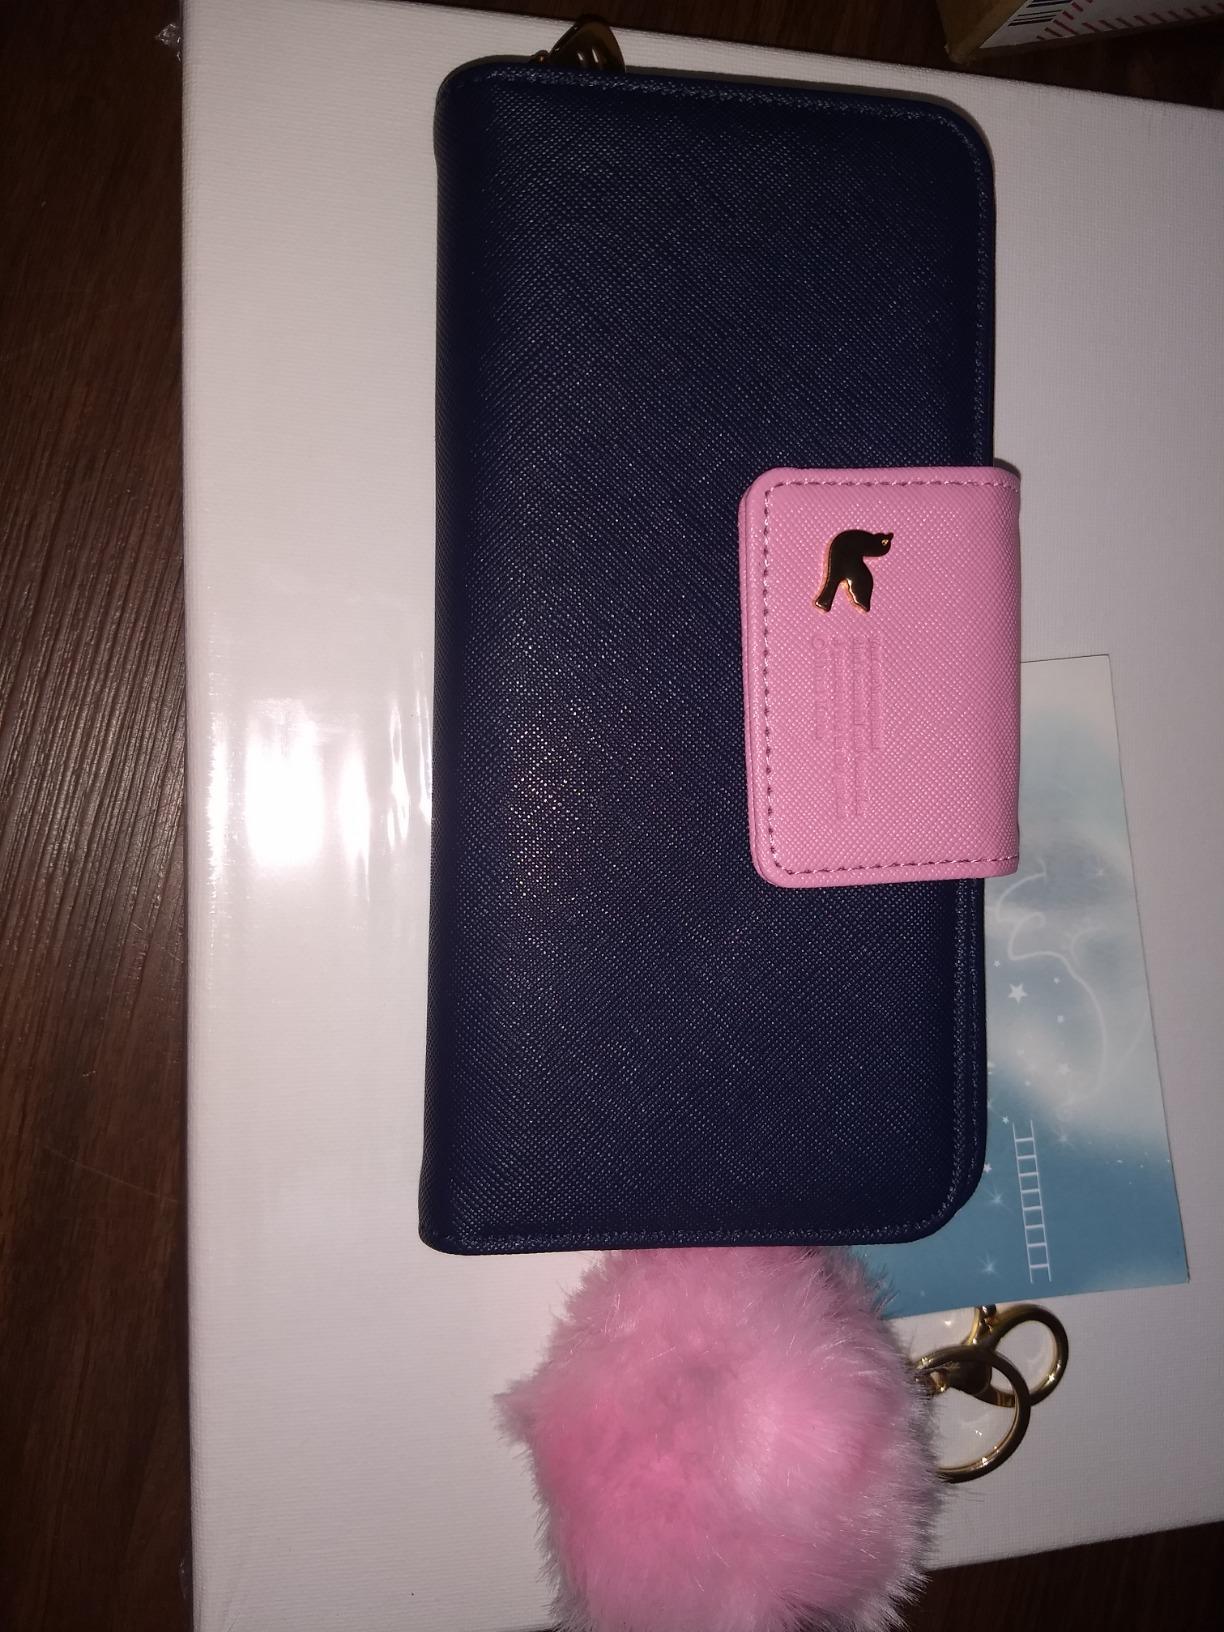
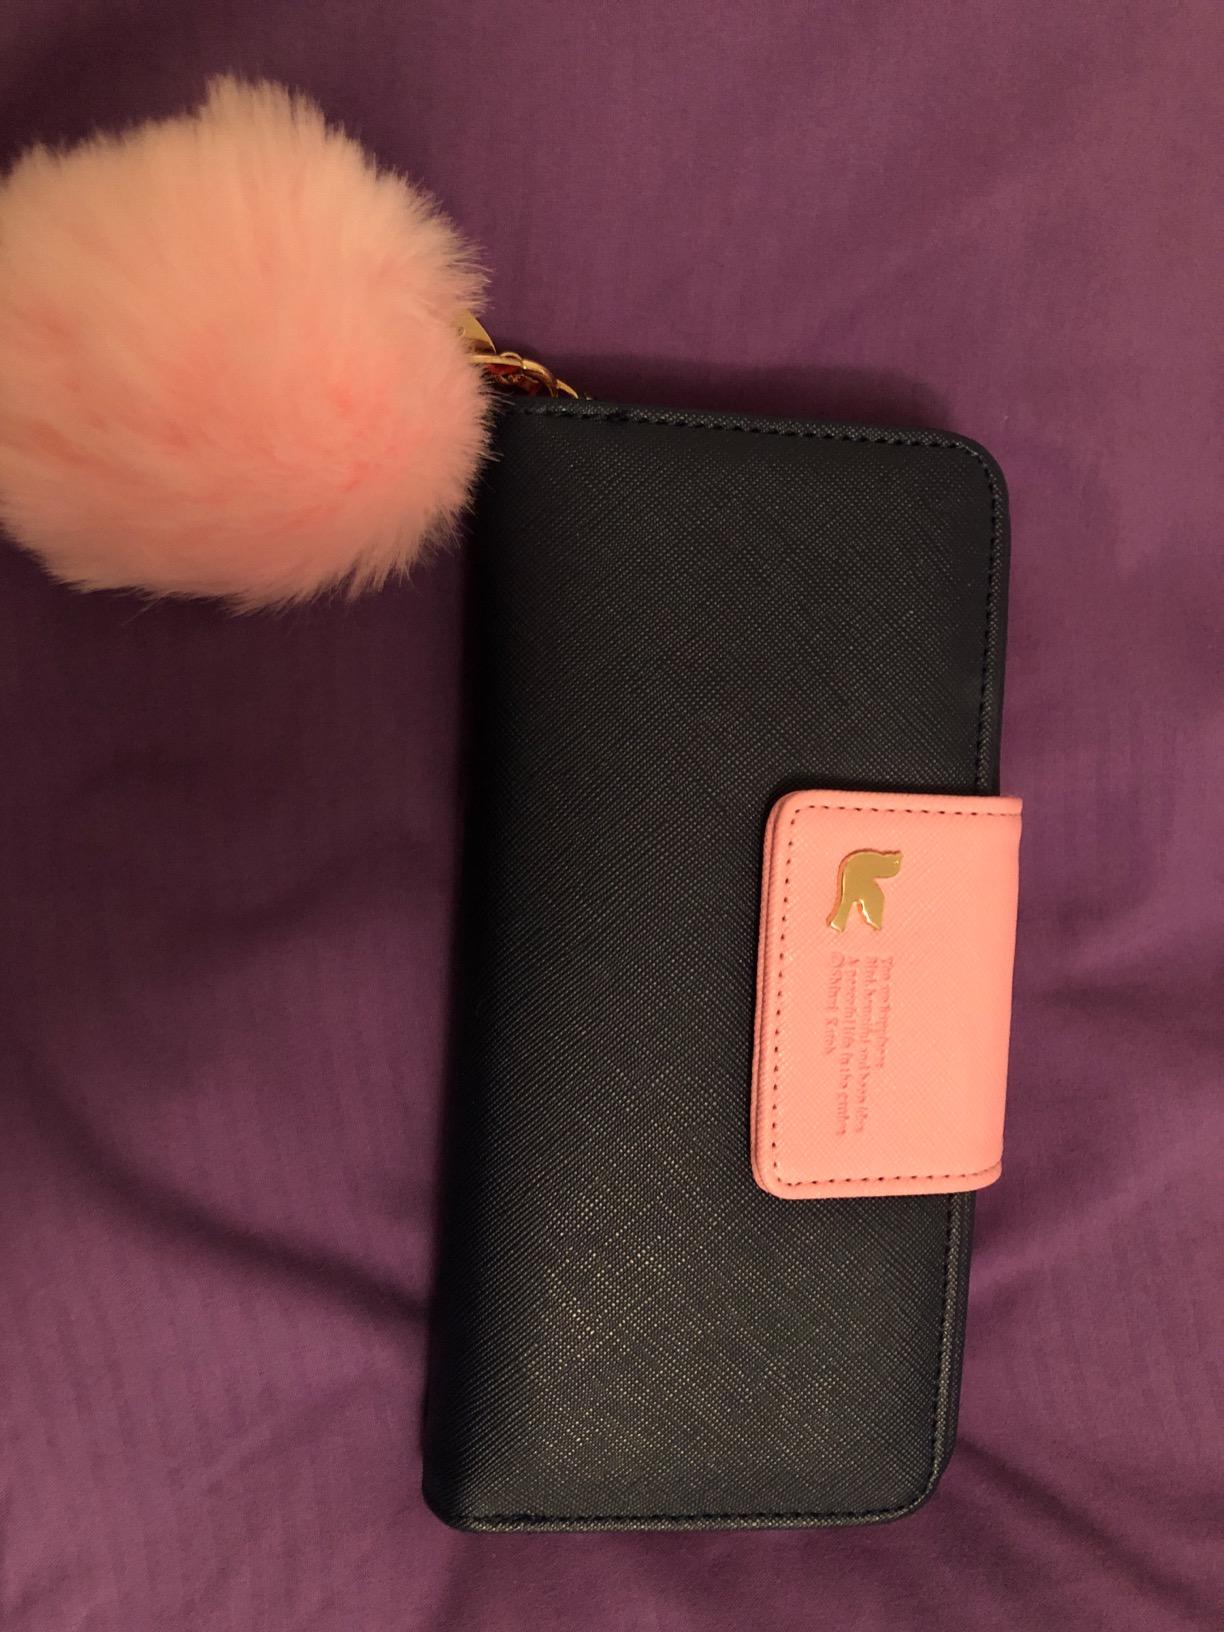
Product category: accessories_handbag
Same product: yes